1971 Yugoslav Embassy shooting

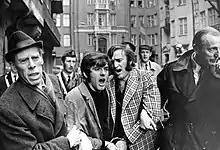
The shooters were apprehended by the police

Rolović died a week later without regaining consciousness at Karolinska Hospital. The Yugoslav secret service has always maintained that Ante Stojanov, who was convicted by Stockholm District Court for complicity to murder, was, in fact, the mastermind behind the attack and aircraft hijacking, which Stojanov later admitted. He supervised the operation from a bar on Strandvägen. Ante Stojanov, was convicted of complicity to the murder of the Yugoslav ambassador, while his then twenty-year-old cousin Miro Barešić along with Anđelko Brajković were convicted to life imprisonment. Stojanov and the other two assailants, Marinko Lemo and Stanislav Miličević, was sentenced in the same trial to between two and four years in prison and deportation. The Swedish government was now under heavy pressure. The Yugoslav President Josip Broz Tito immediately sent his Deputy Foreign Minister to Sweden. A furious Milorad Pešić was met at the airport by the State Secretary Thage G. Peterson. During the journey towards Stockholm and the waiting Prime Minister Olof Palme, a shocked Peterson were told how the Deputy Minister demanded that the arrested should be cut into pieces. He wanted them to be executed in Sweden as soon as possible or at least to be taken to Yugoslavia to be killed.